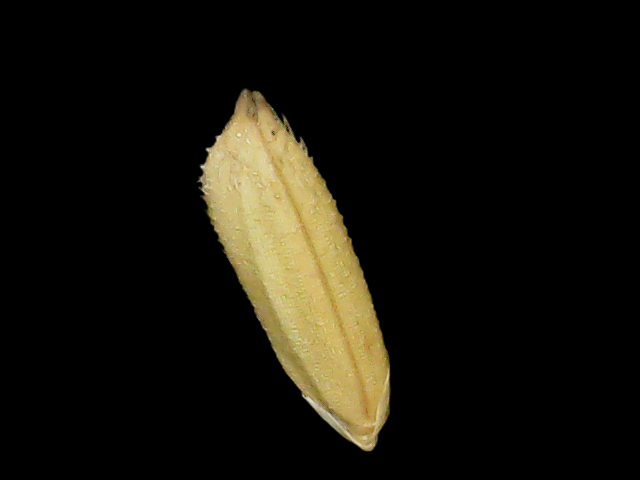
Rice variety: Binadhan23